VSG Altglienicke

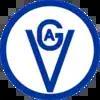
The traditional crest of VSG Altglienicke

After World War II occupying Allied authorities banned all existing organizations in Germany, including sports and football associations. Sports clubs were soon reformed and in 1948 "Altglienicker Sportverein" emerged bringing together the memberships of the old clubs in one association. By 1951 the club had constructed a new stadium, but was also under pressure from East German sports authorities to merge with "BSG Chemie Adlershof". They were able to resist this move but were forced into a name change, becoming "Volkssport Gemeinschaft Altglienicke", which was deemed to be more politically correct. The club was also able to deflect a second attempt at amalgamation in the 60s, this time with "BSG Fernsehen". After the reunification of the country the club voted to retain its identity as "VSG" rather than once again becoming "ASV".